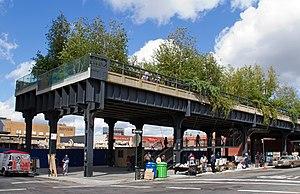
La High Line connue aussi sous le nom de High Line Park est un parc linéaire urbain suspendu de l'arrondissement de Manhattan à New York, aménagé sur une portion désaffectée des anciennes voies ferrées aériennes du Lower West Side. Inspirée de la Coulée verte René-Dumont, parc linéaire de 4,8 kilomètres du 12ᵉ arrondissement de Paris, en France créé en 1993, la High Line a été redessinée et plantée en voie verte et parc de sentier ferroviaire.